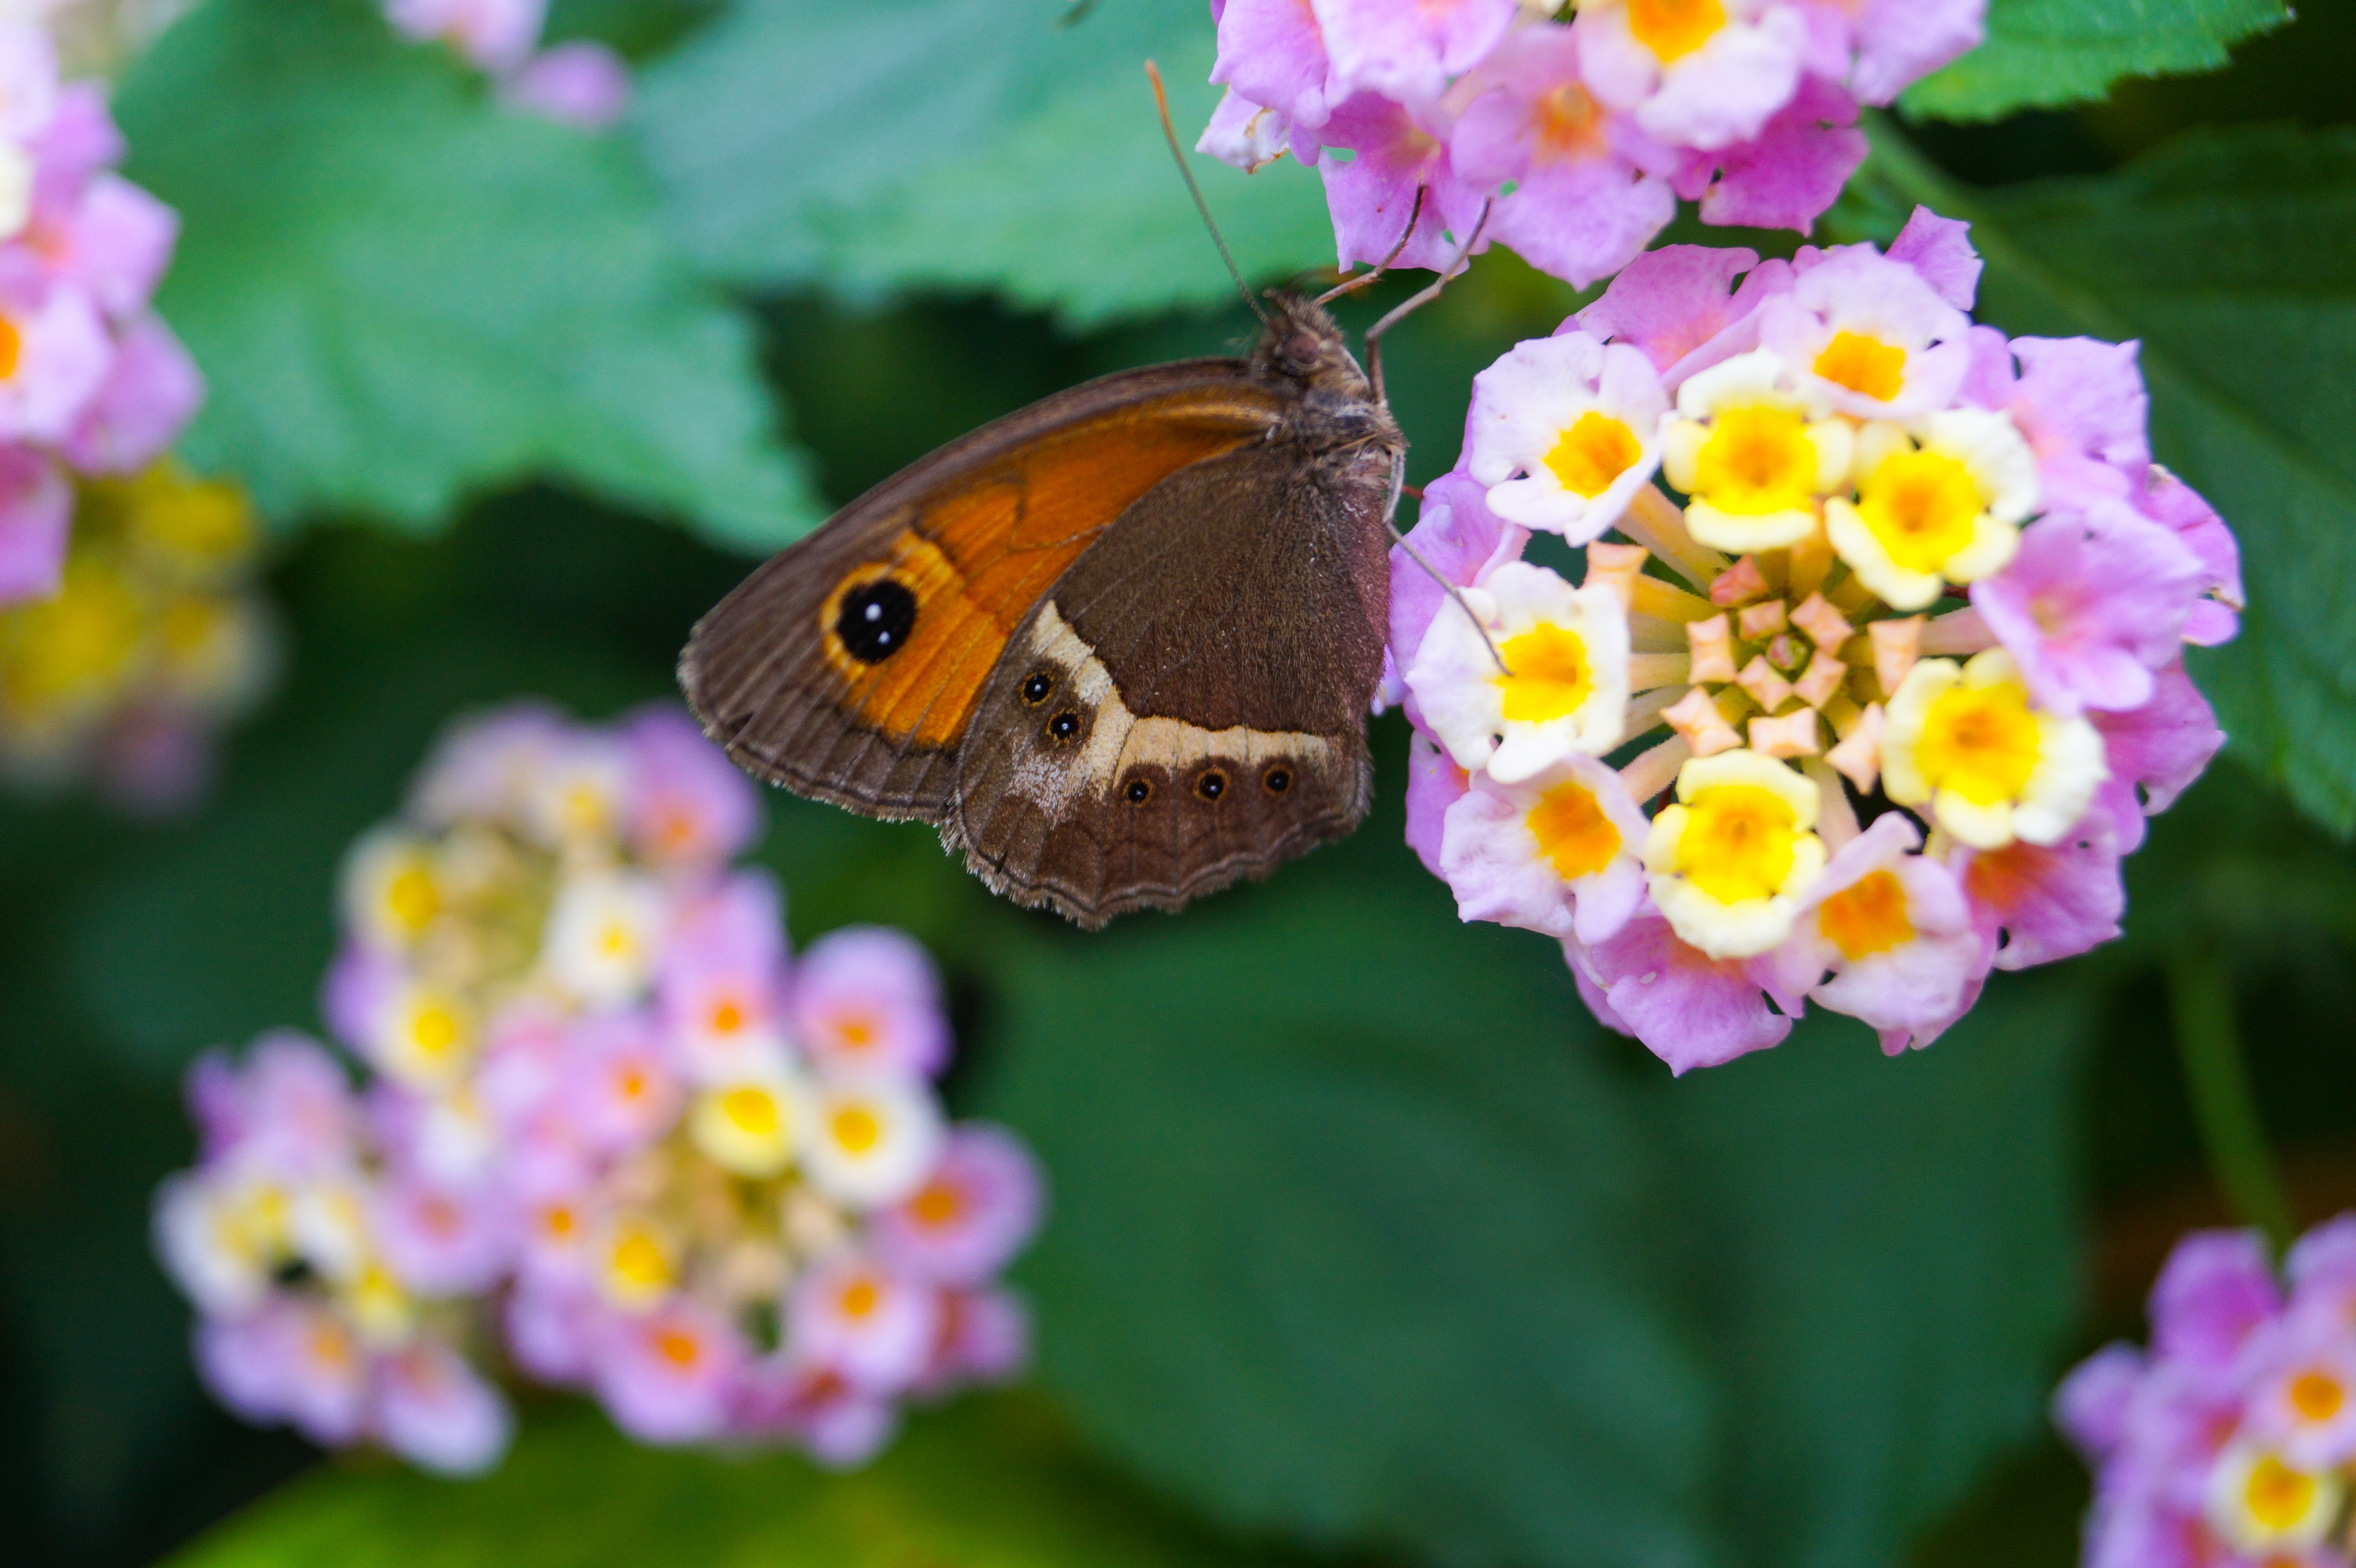
nature, plant, flower, petal, floral, insect, botany, butterfly, yellow, garden, pink, flora, fauna, invertebrate, flowers, close up, wings, nectar, lantana, macro photography, flowering plant, pollinator, lantana camara, annual plant, moths and butterflies